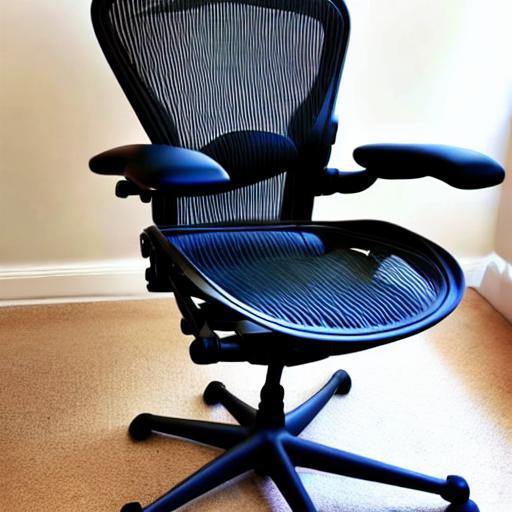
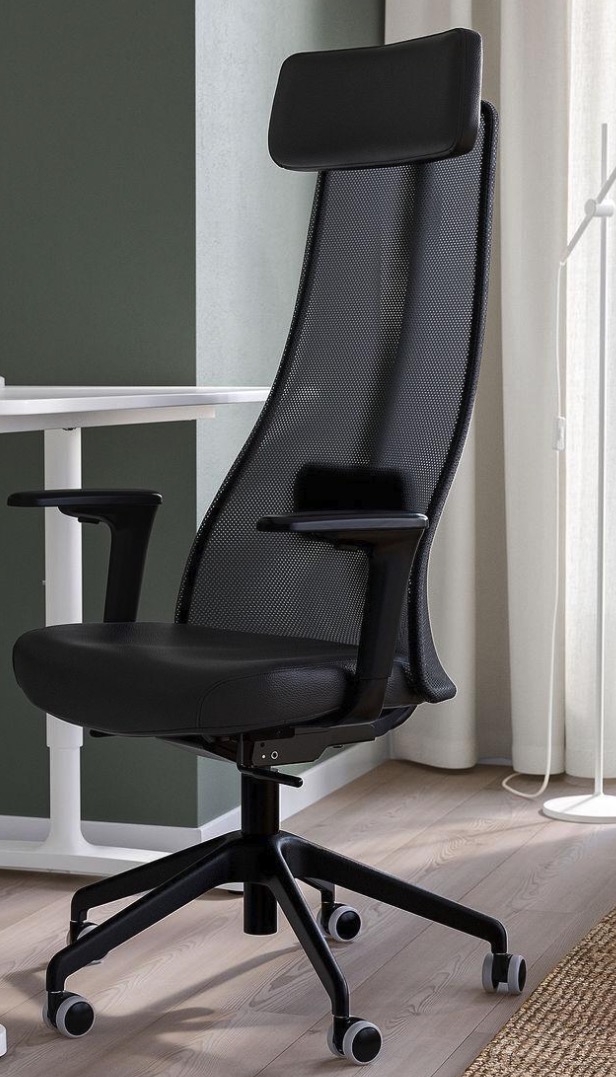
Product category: items_chair
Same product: no